San Lorenzo-Puerto General San Martín Port Complex

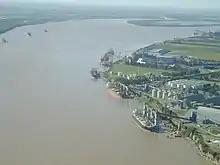
Aerial view of San Lorenzo North terminals

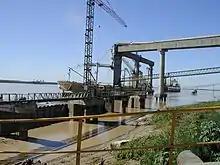
Quebracho terminal in San Lorenzo

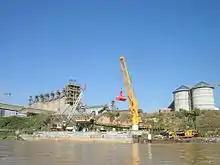
Other view of quebracho terminal in San Lorenzo

The San Lorenzo-Puerto General San Martín Port Complex is a series of port facilities on the western shore of the lower course of the Paraná River in Argentina, which are shared by the cities of San Lorenzo and Puerto General San Martín, province of Santa Fe.